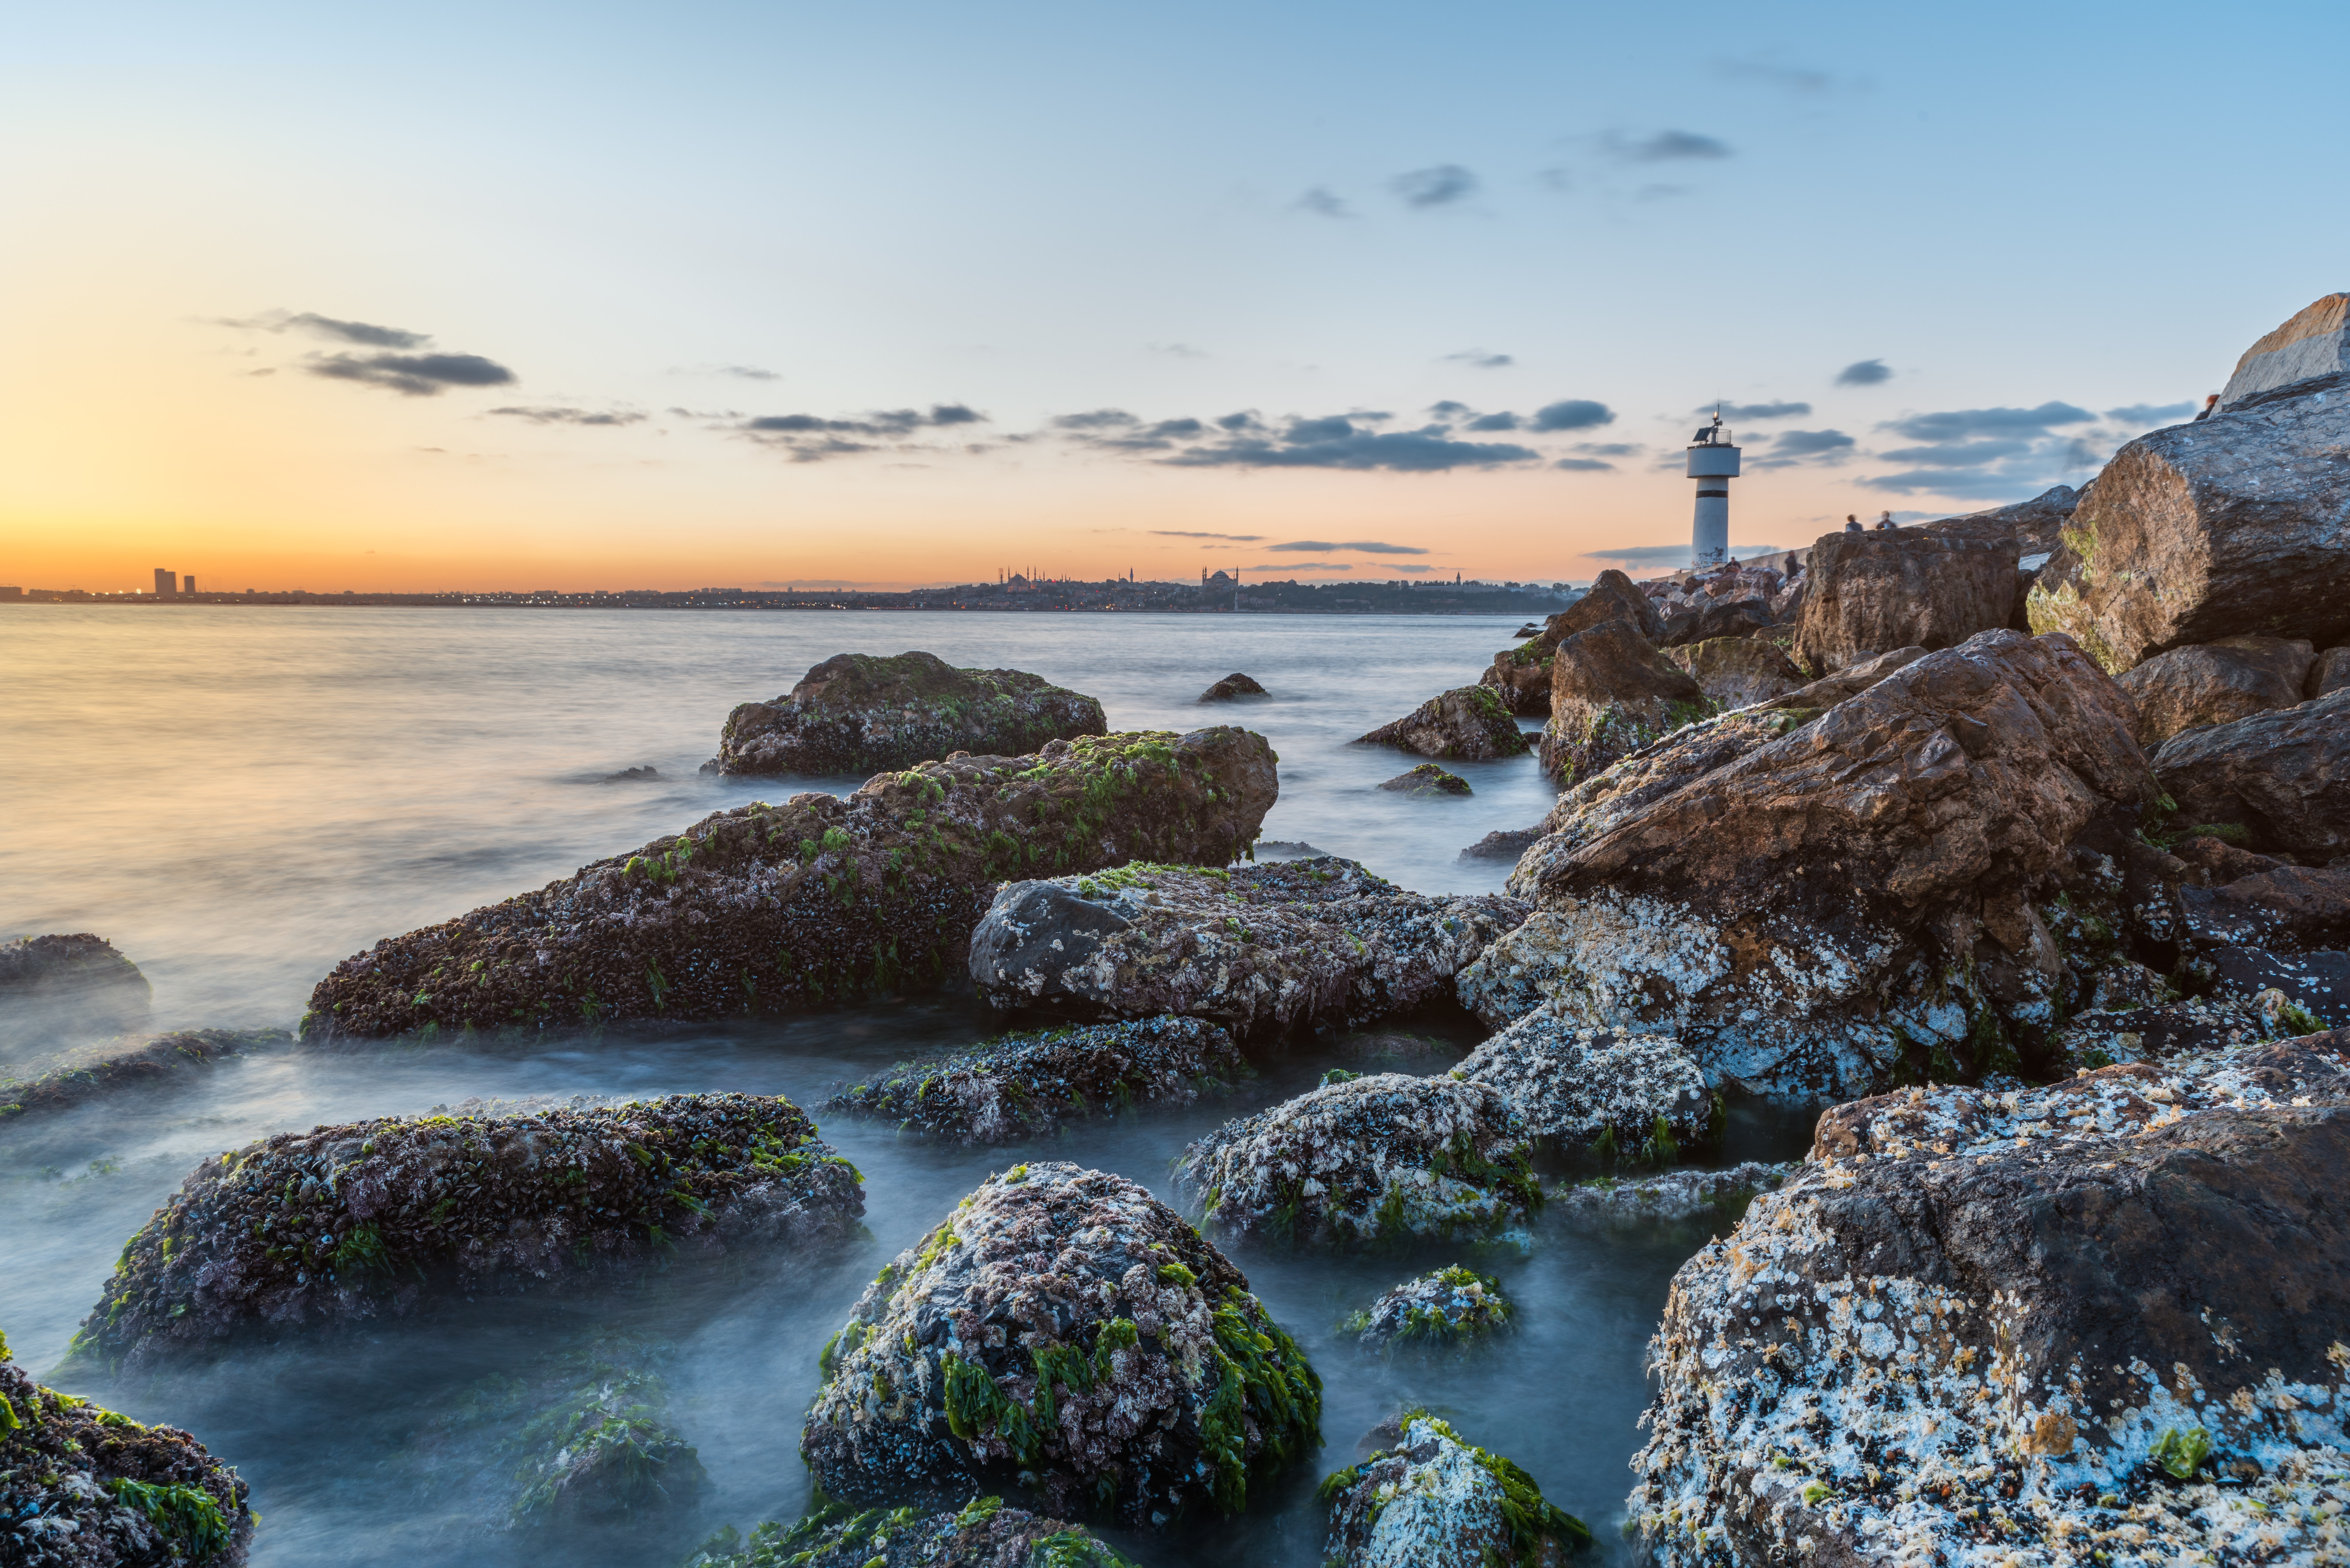
body of water, sky, sea, nature, coast, water, rock, shore, ocean, natural landscape, coastal and oceanic landforms, tide pool, morning, horizon, cloud, headland, beach, sunrise, sunset, bay, promontory, wave, landscape, inlet, dawn, skerry, sunlight, evening, cape, tide, wind wave, cove, vacation, reflection, algae, tourism, klippe